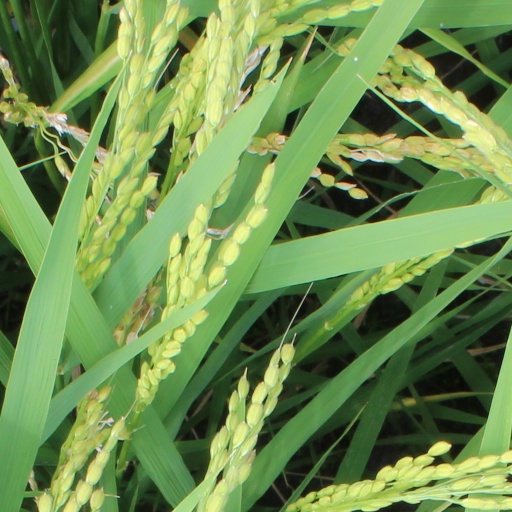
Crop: rice